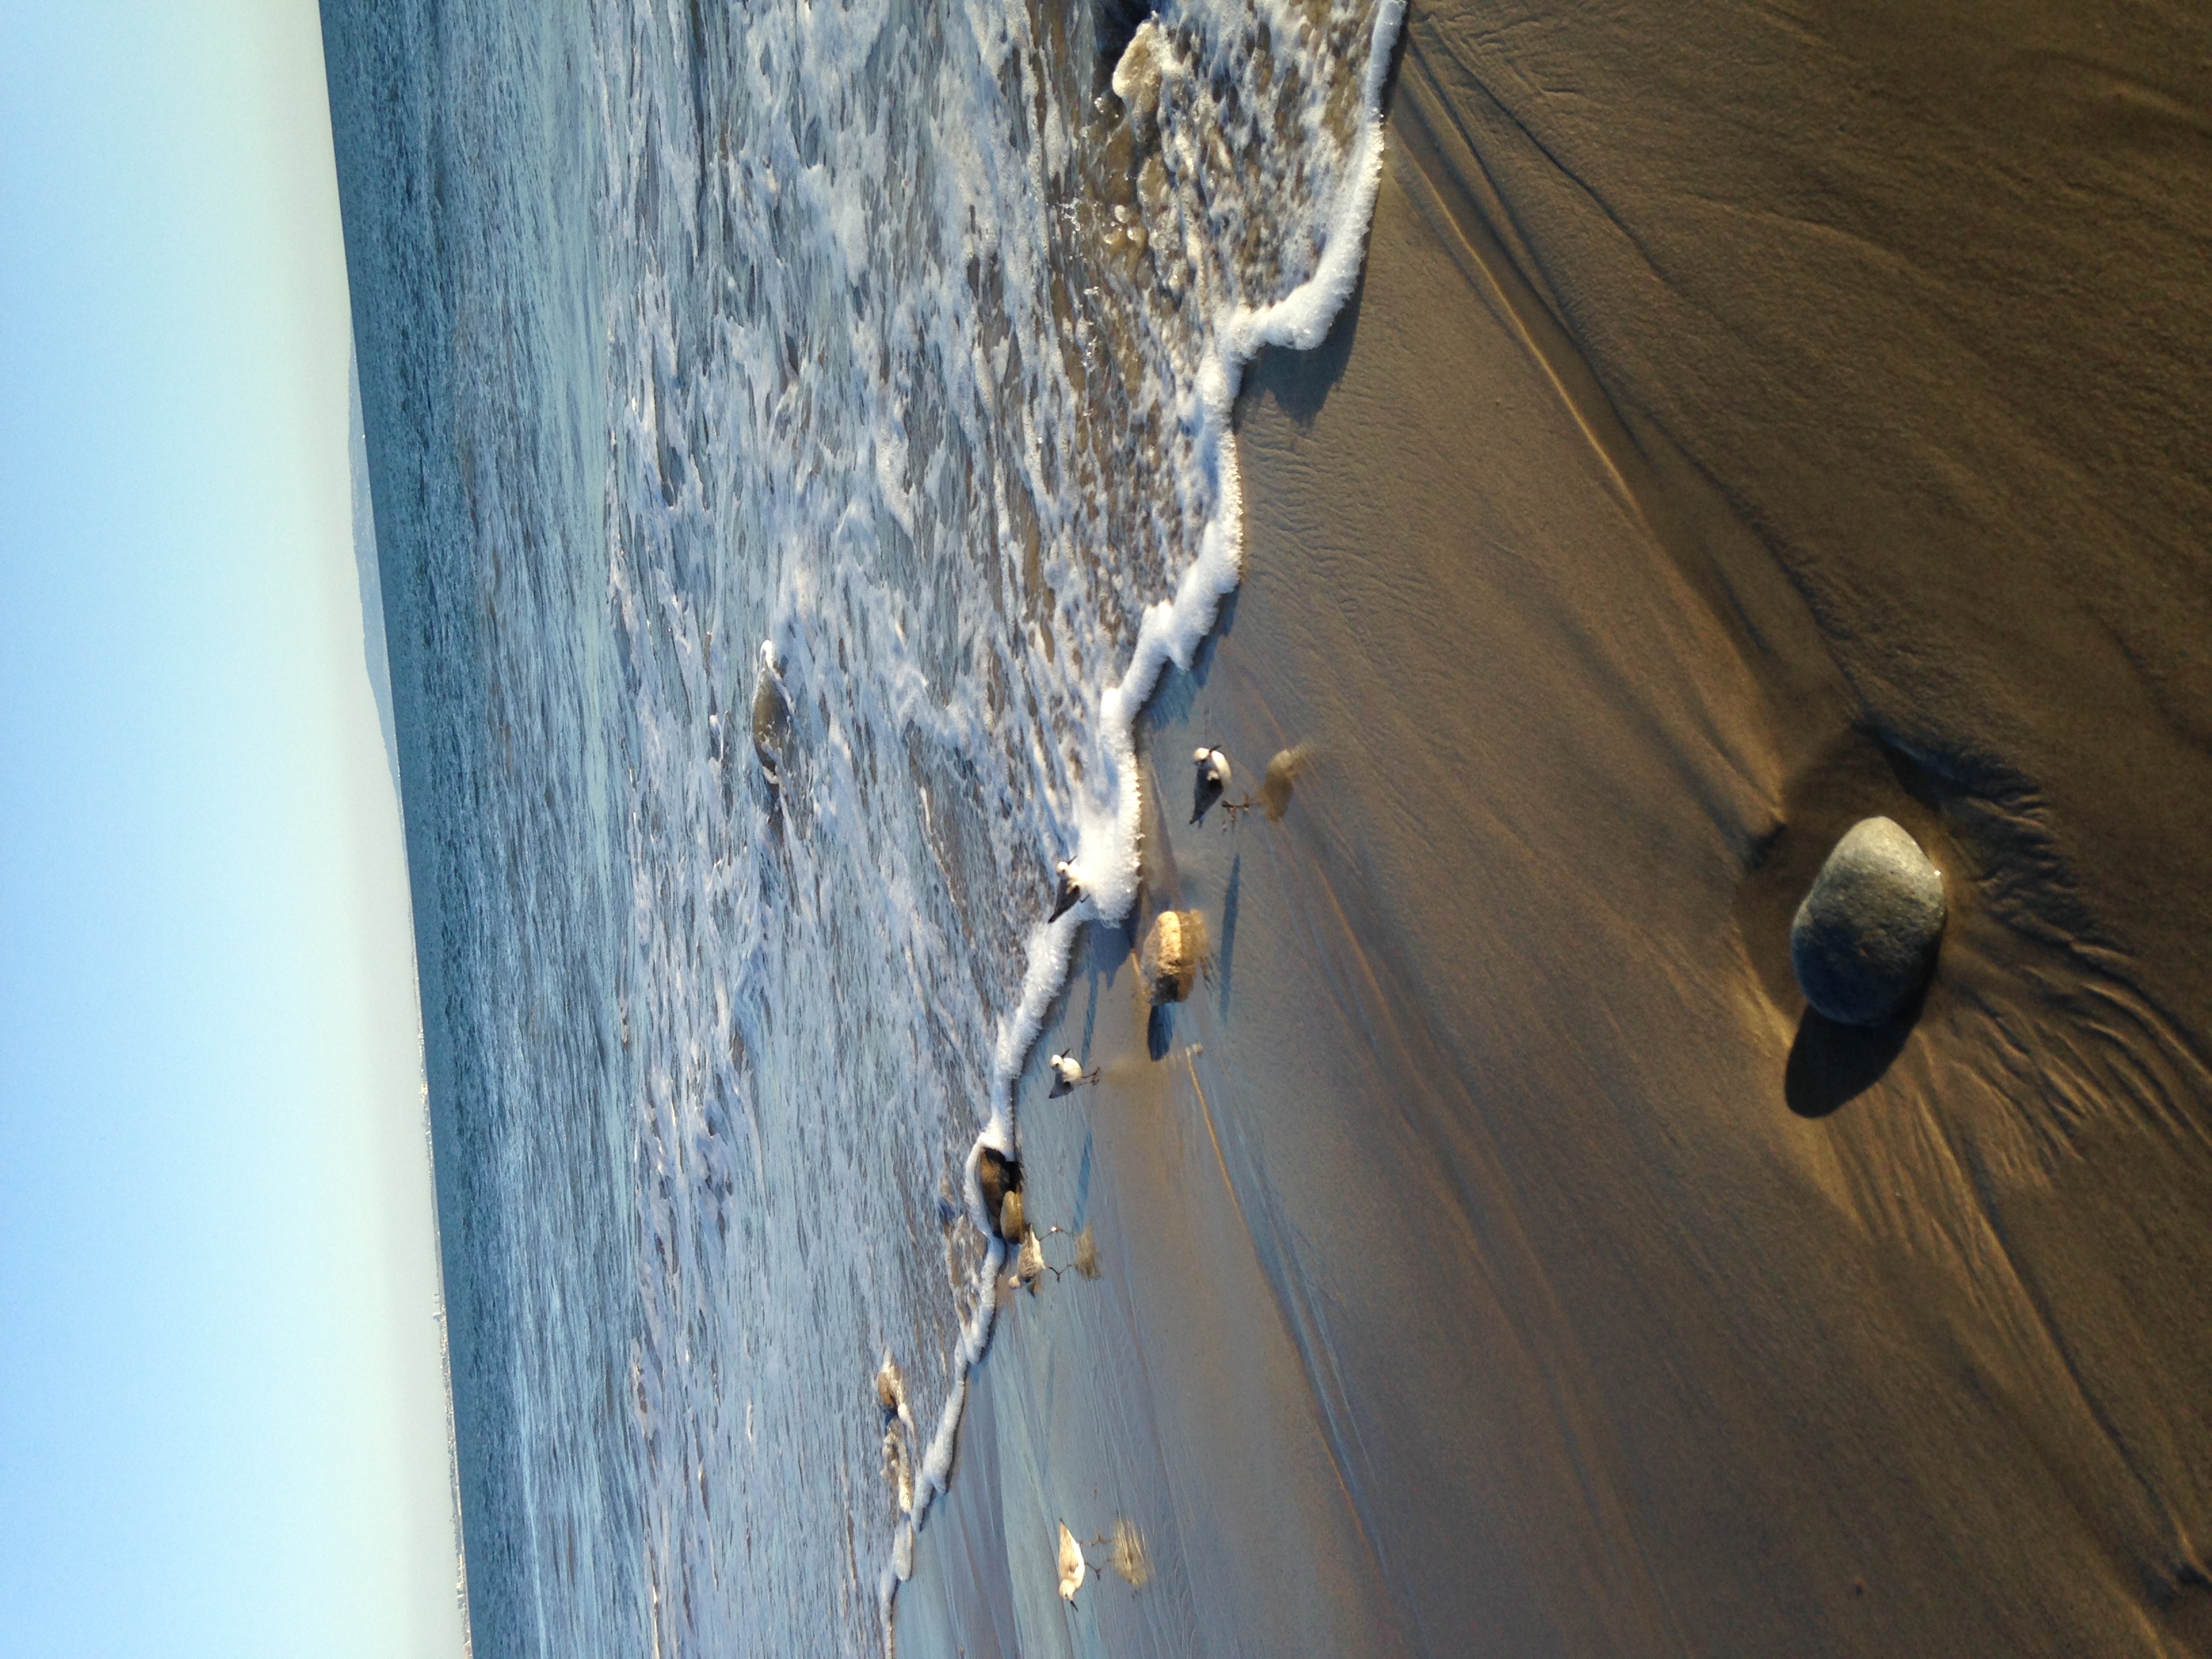
beach, sea, coast, sand, ocean, horizon, shore, wave, flight, arctic, body of water, habitat, cape, arctic ocean, aerial photography, mudflat, natural environment, atmosphere of earth